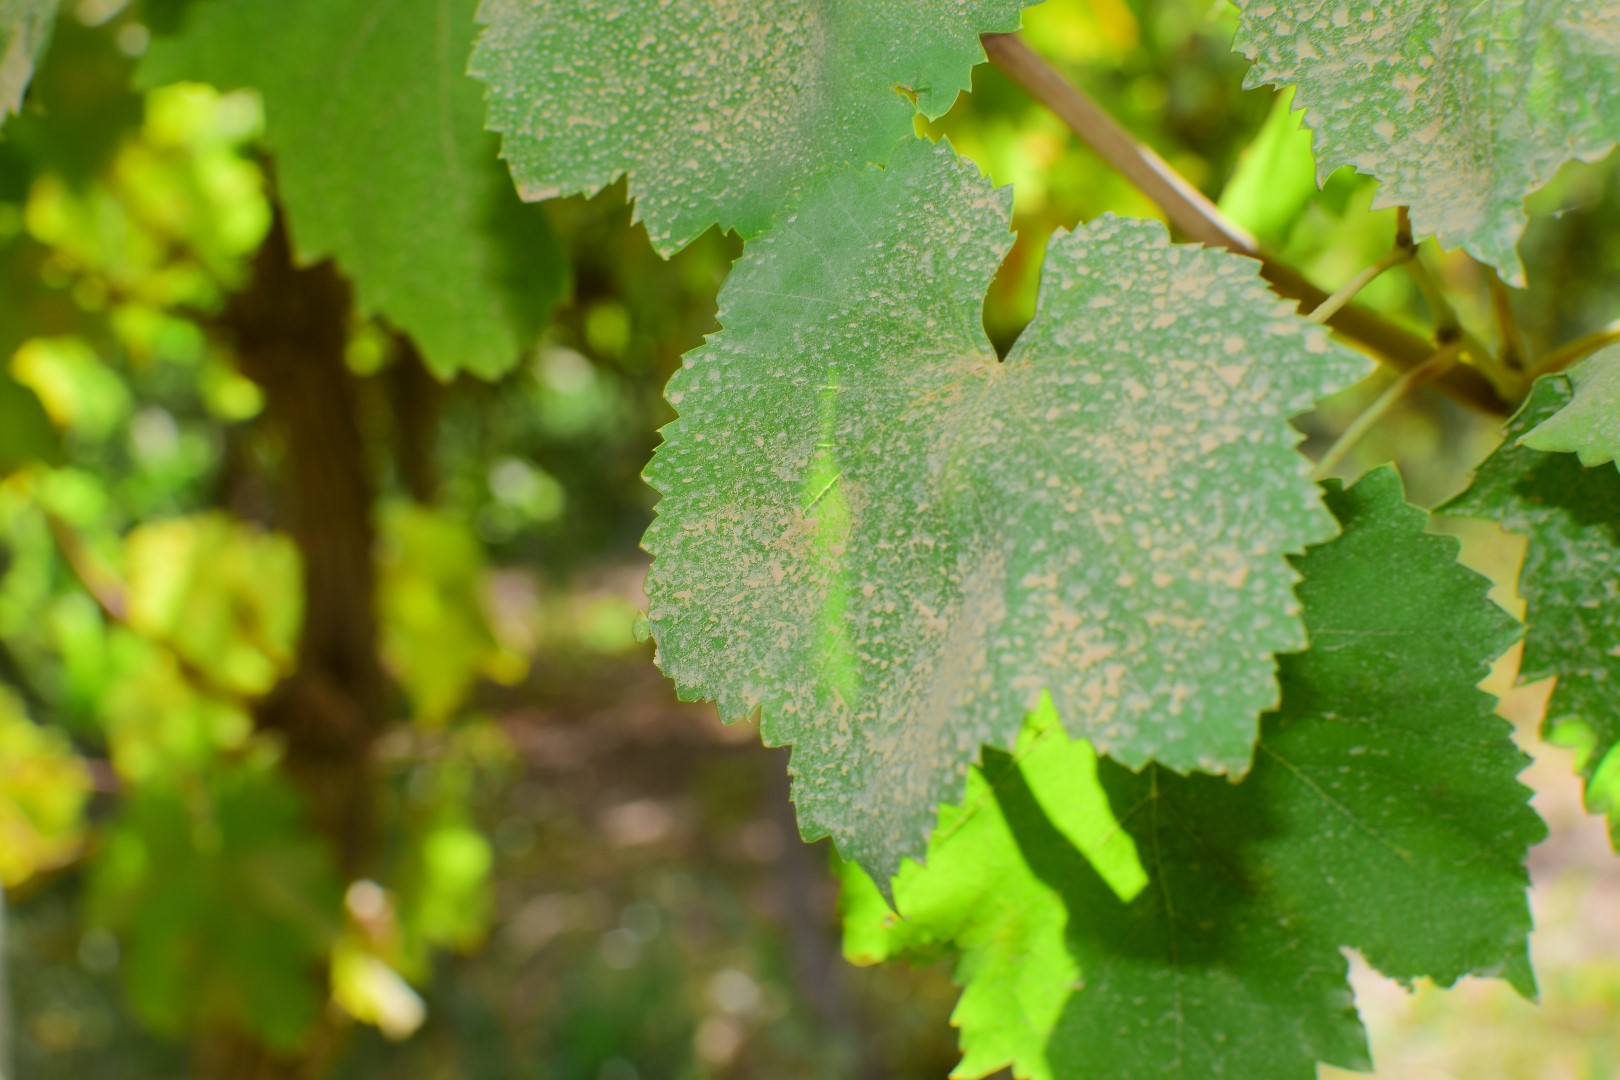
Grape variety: Thompson Seedless